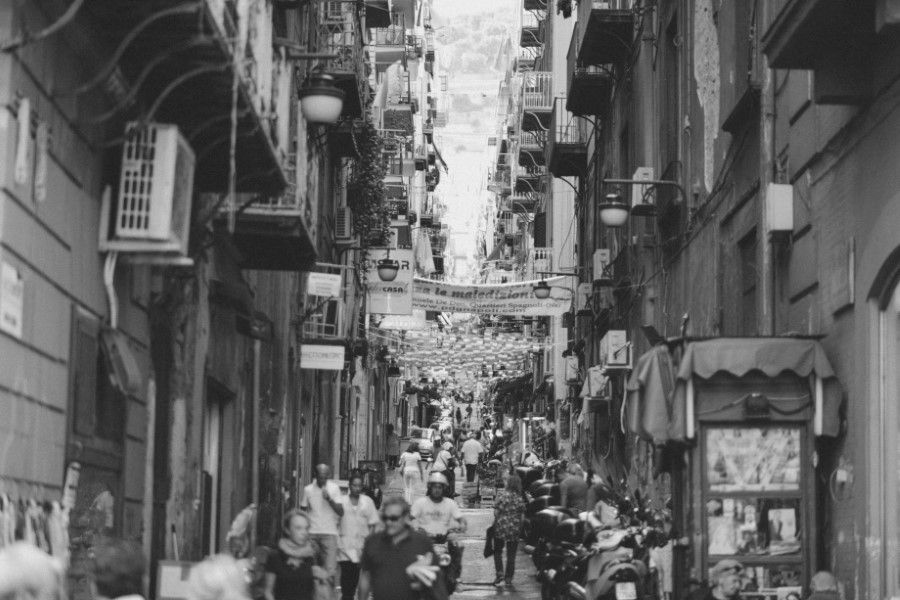
white, street, black and white, monochrome, alley, monochrome photography, metropolis, town, snapshot, neighbourhood, infrastructure, building, architecture, city, photography, road, crowd, history, style, pedestrian